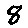
Label: 8